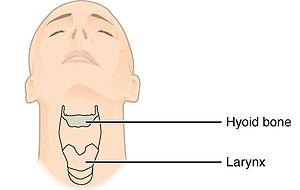
L’os hyoïde, parfois appelé os lingual, est un os situé au-dessus du larynx, dans la partie antérieure du cou, en dessous de la base de la langue. C'est le seul os du squelette qui ne soit pas articulé avec un autre os.